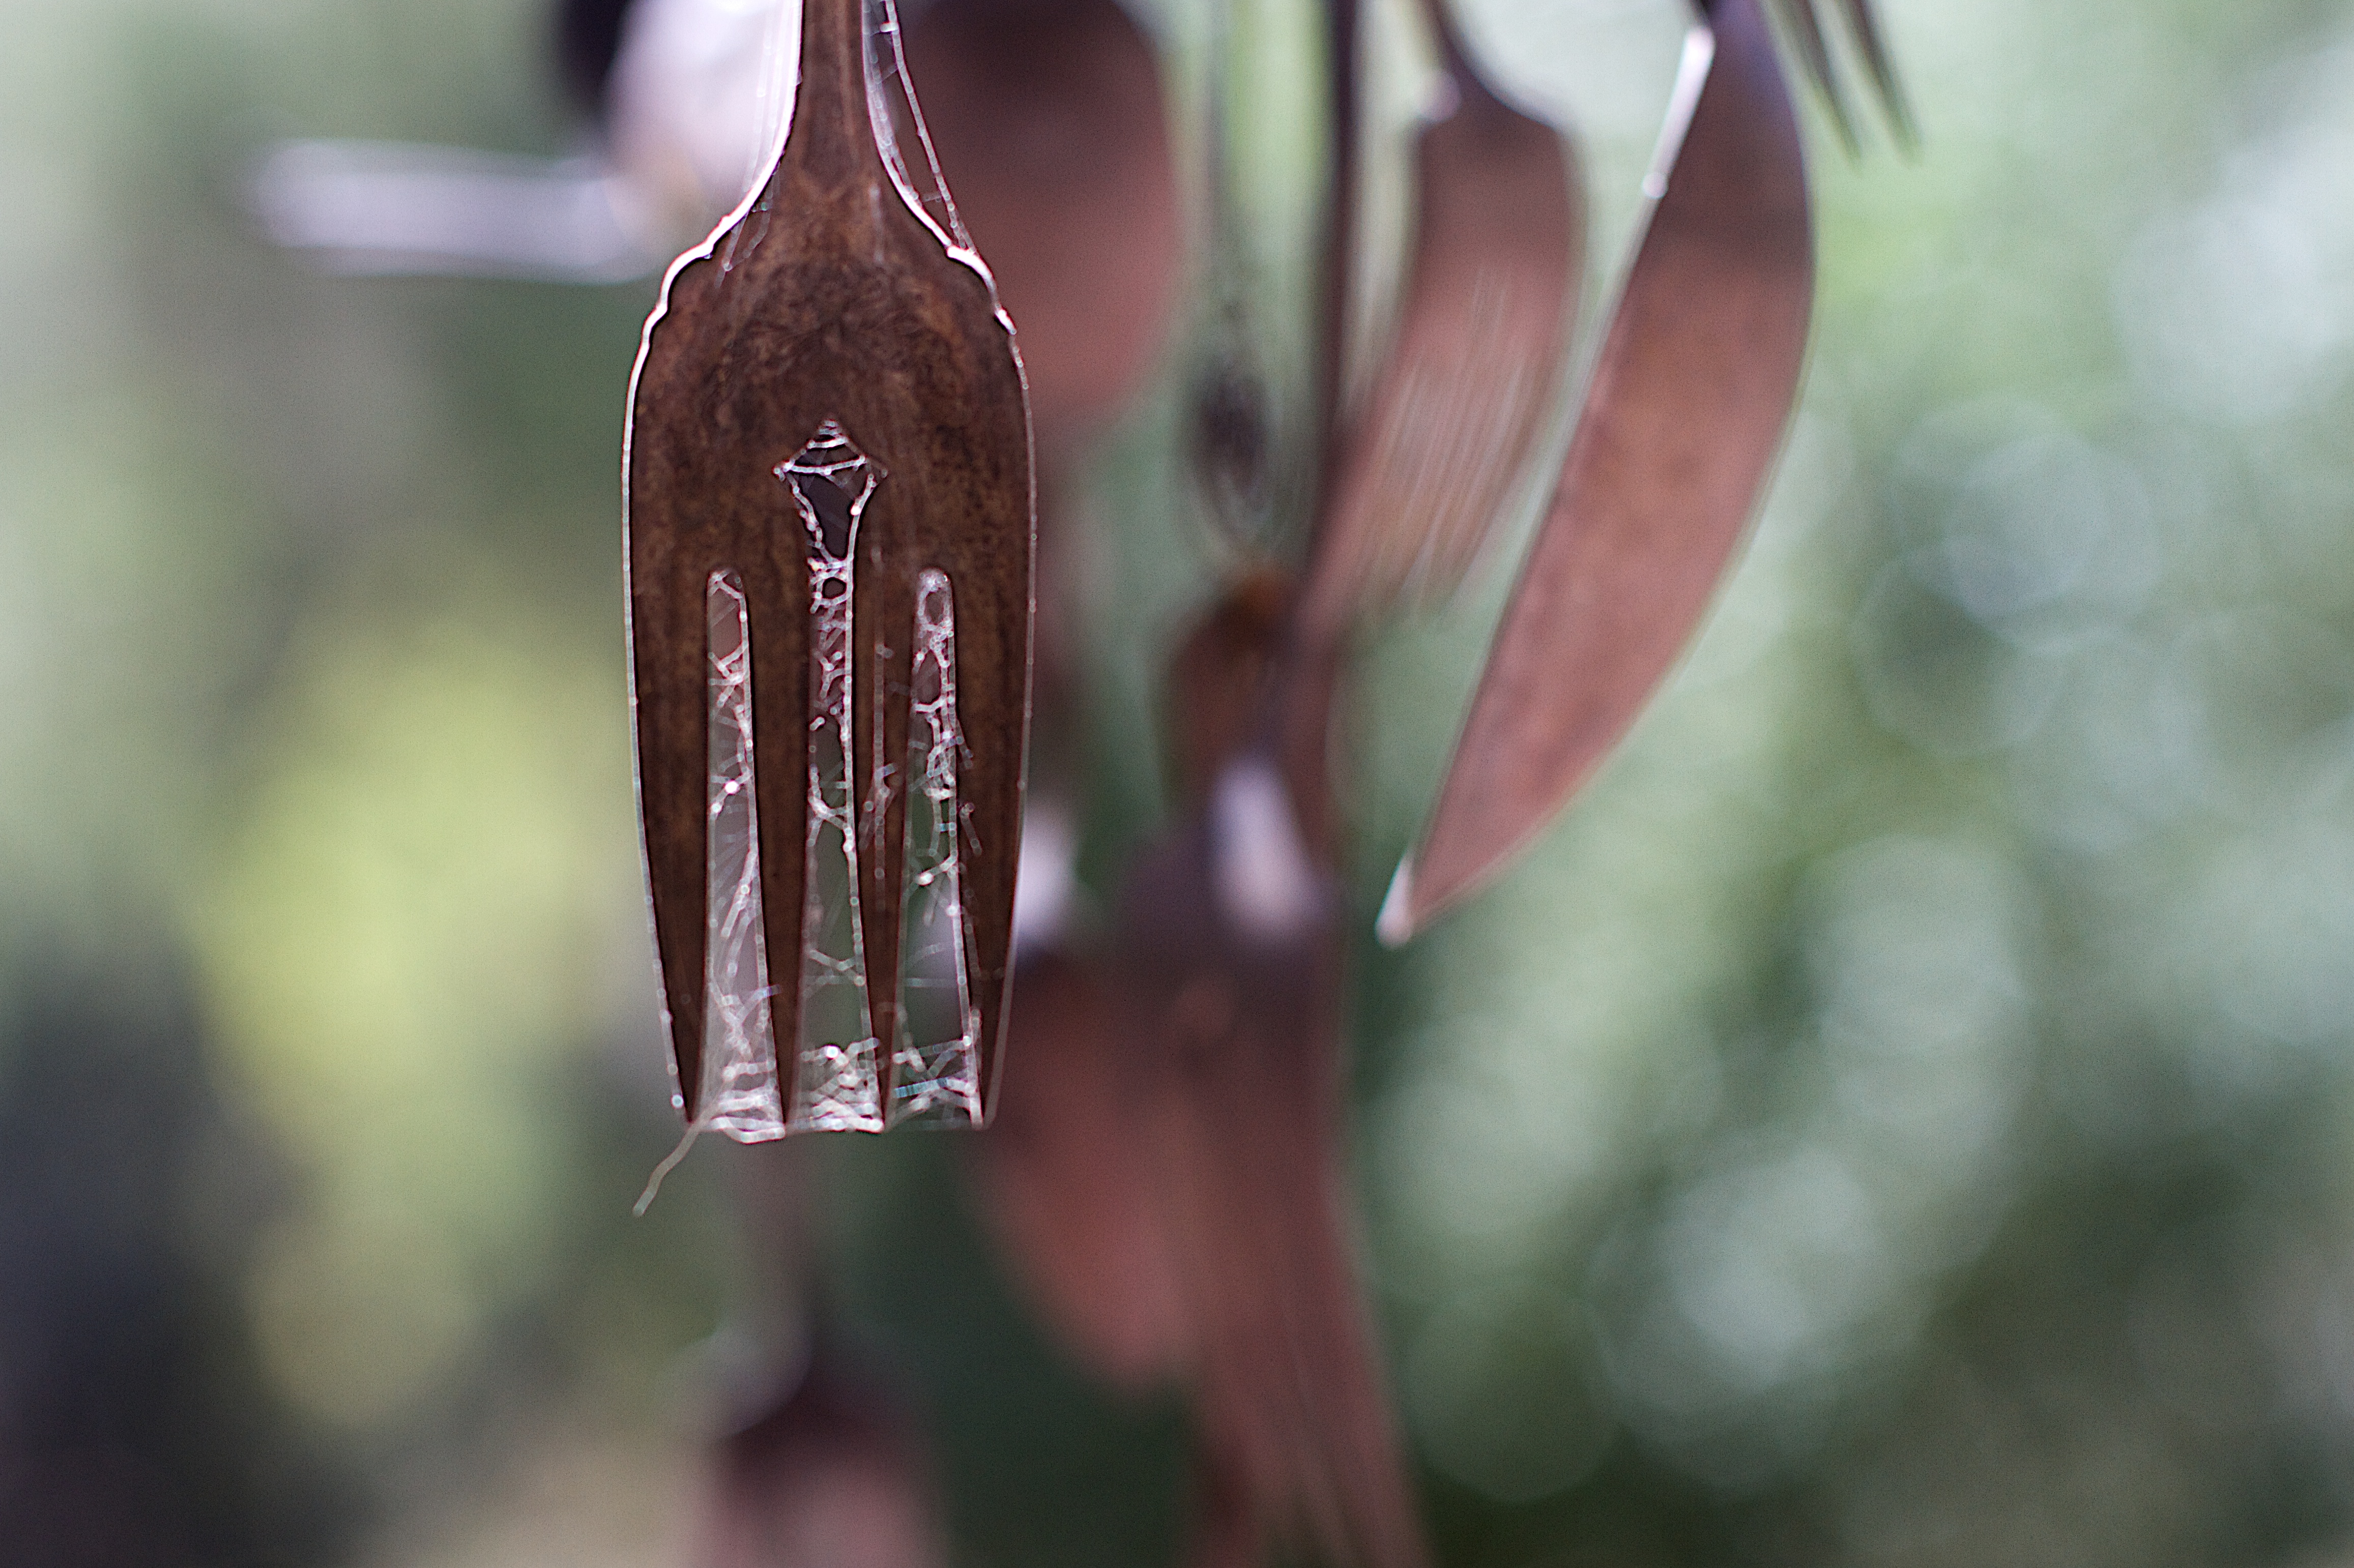
hand, branch, fork, plant, photography, leaf, flower, spring, green, flora, season, close up, macro photography, plant stem